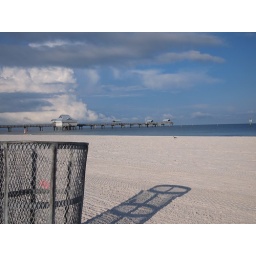
Graded beach sand and smooth water. This is another shot of Pier 60 in Clearwater florida.